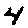
Label: 4